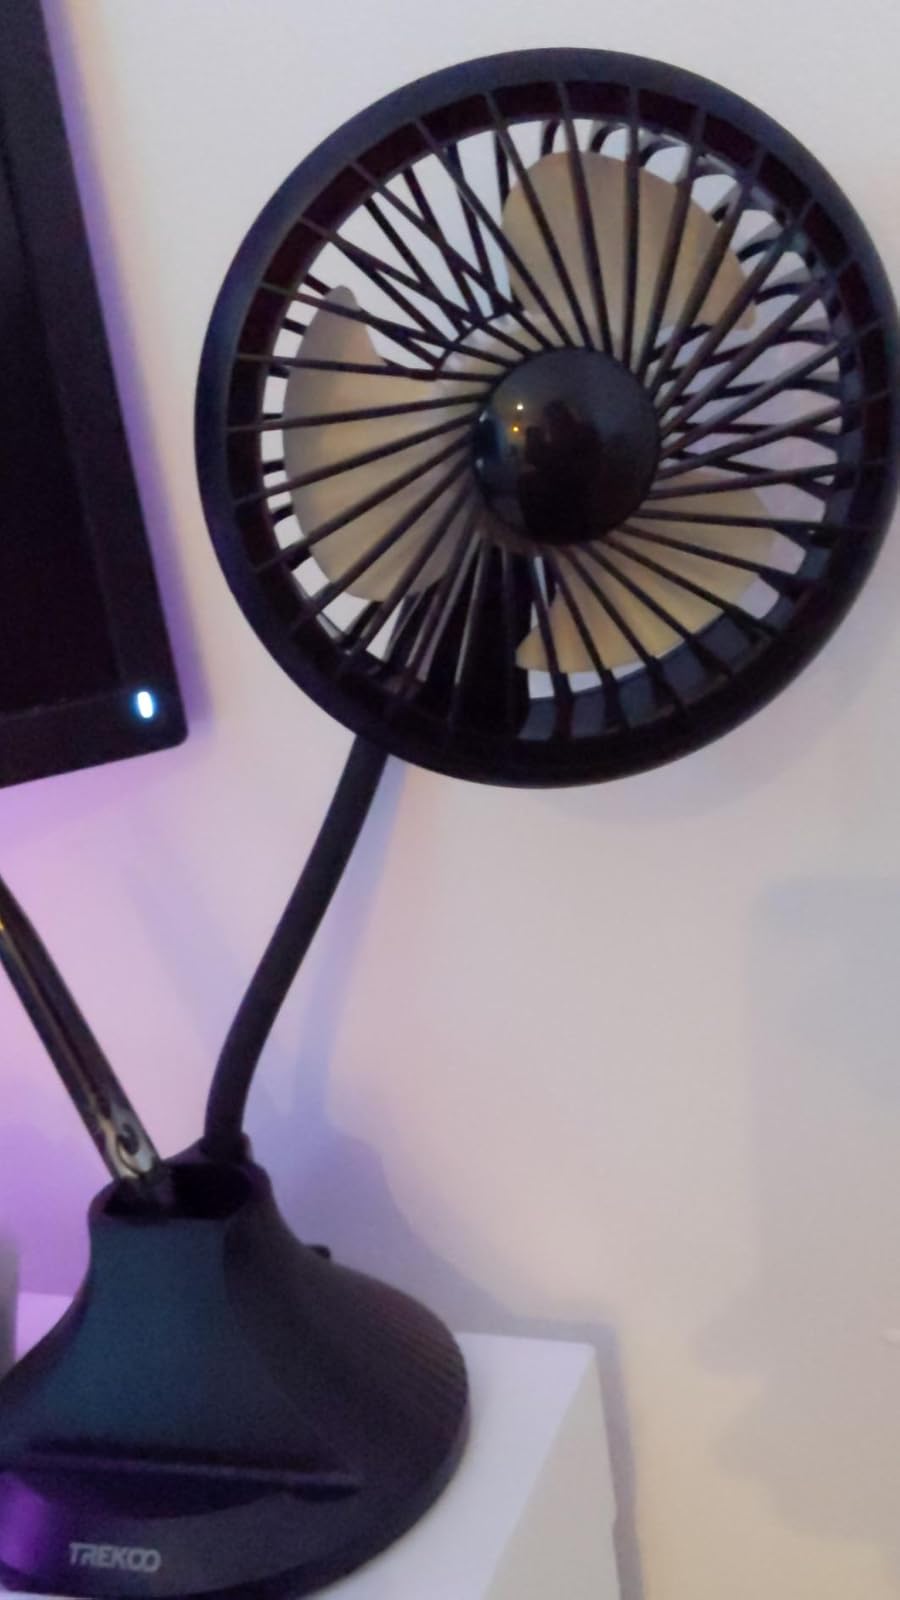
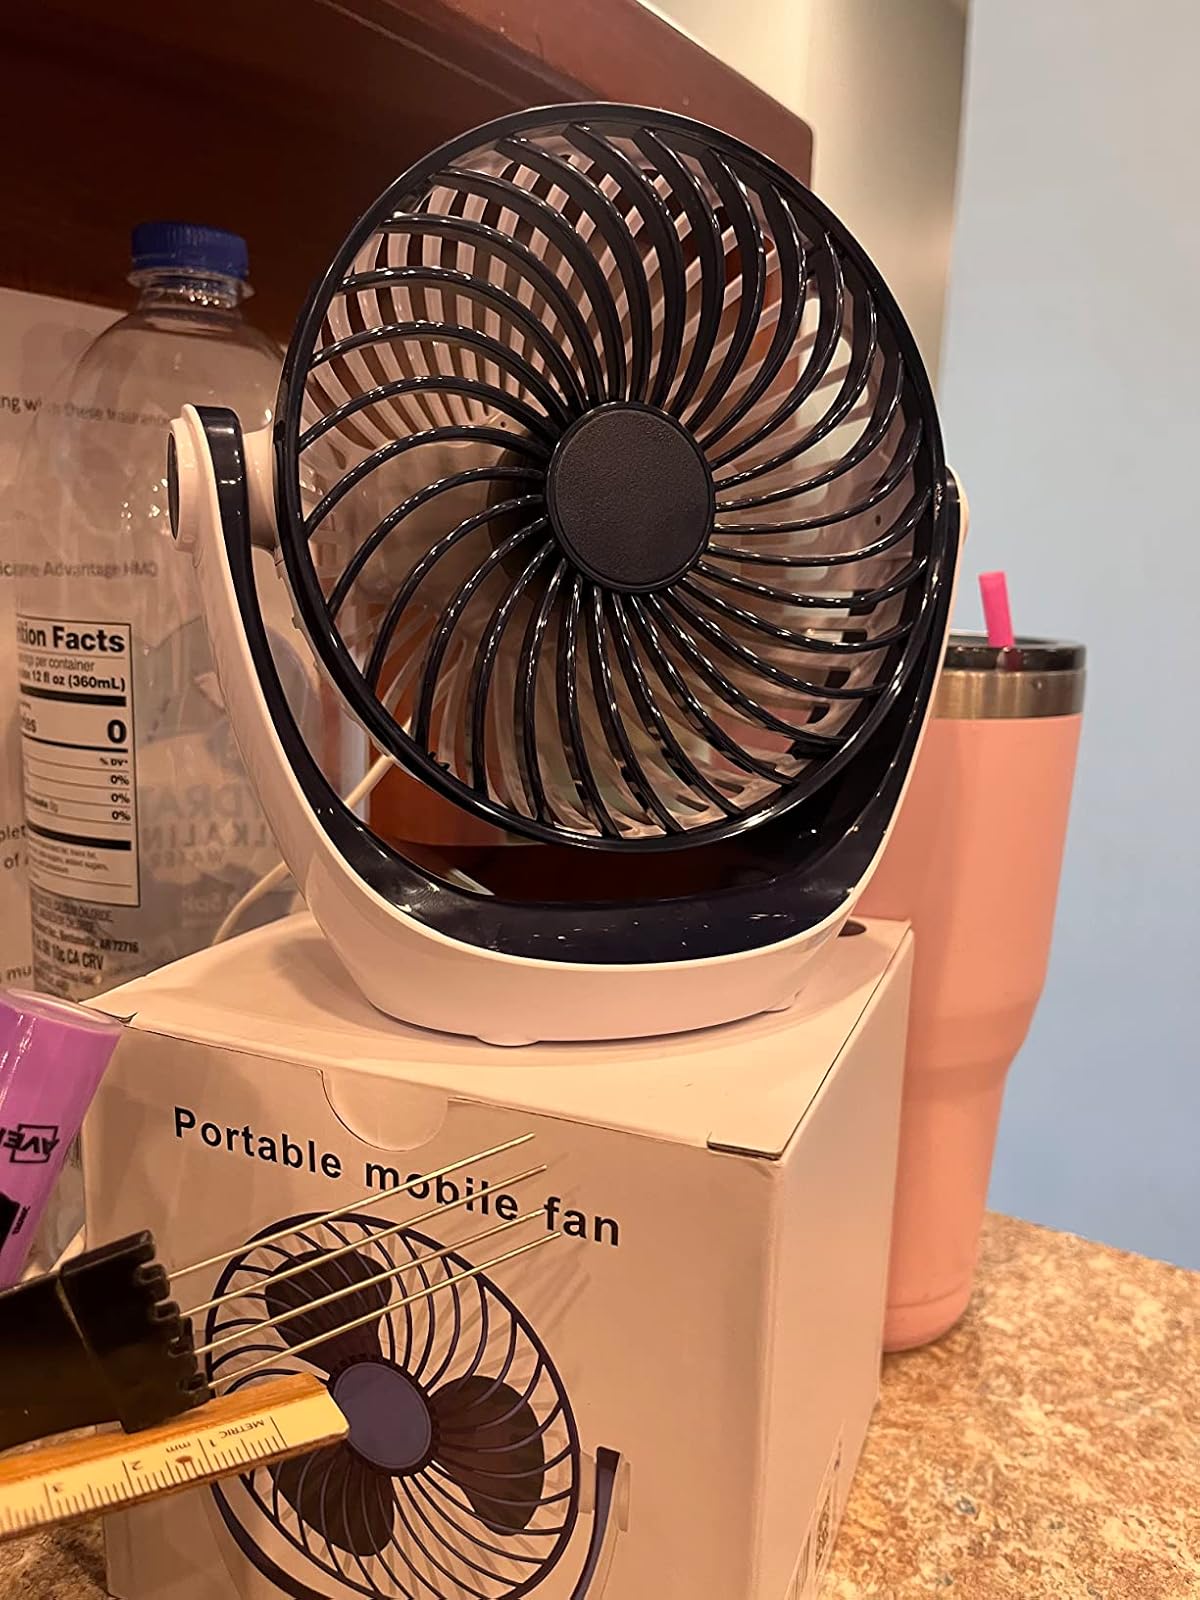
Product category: fan
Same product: no